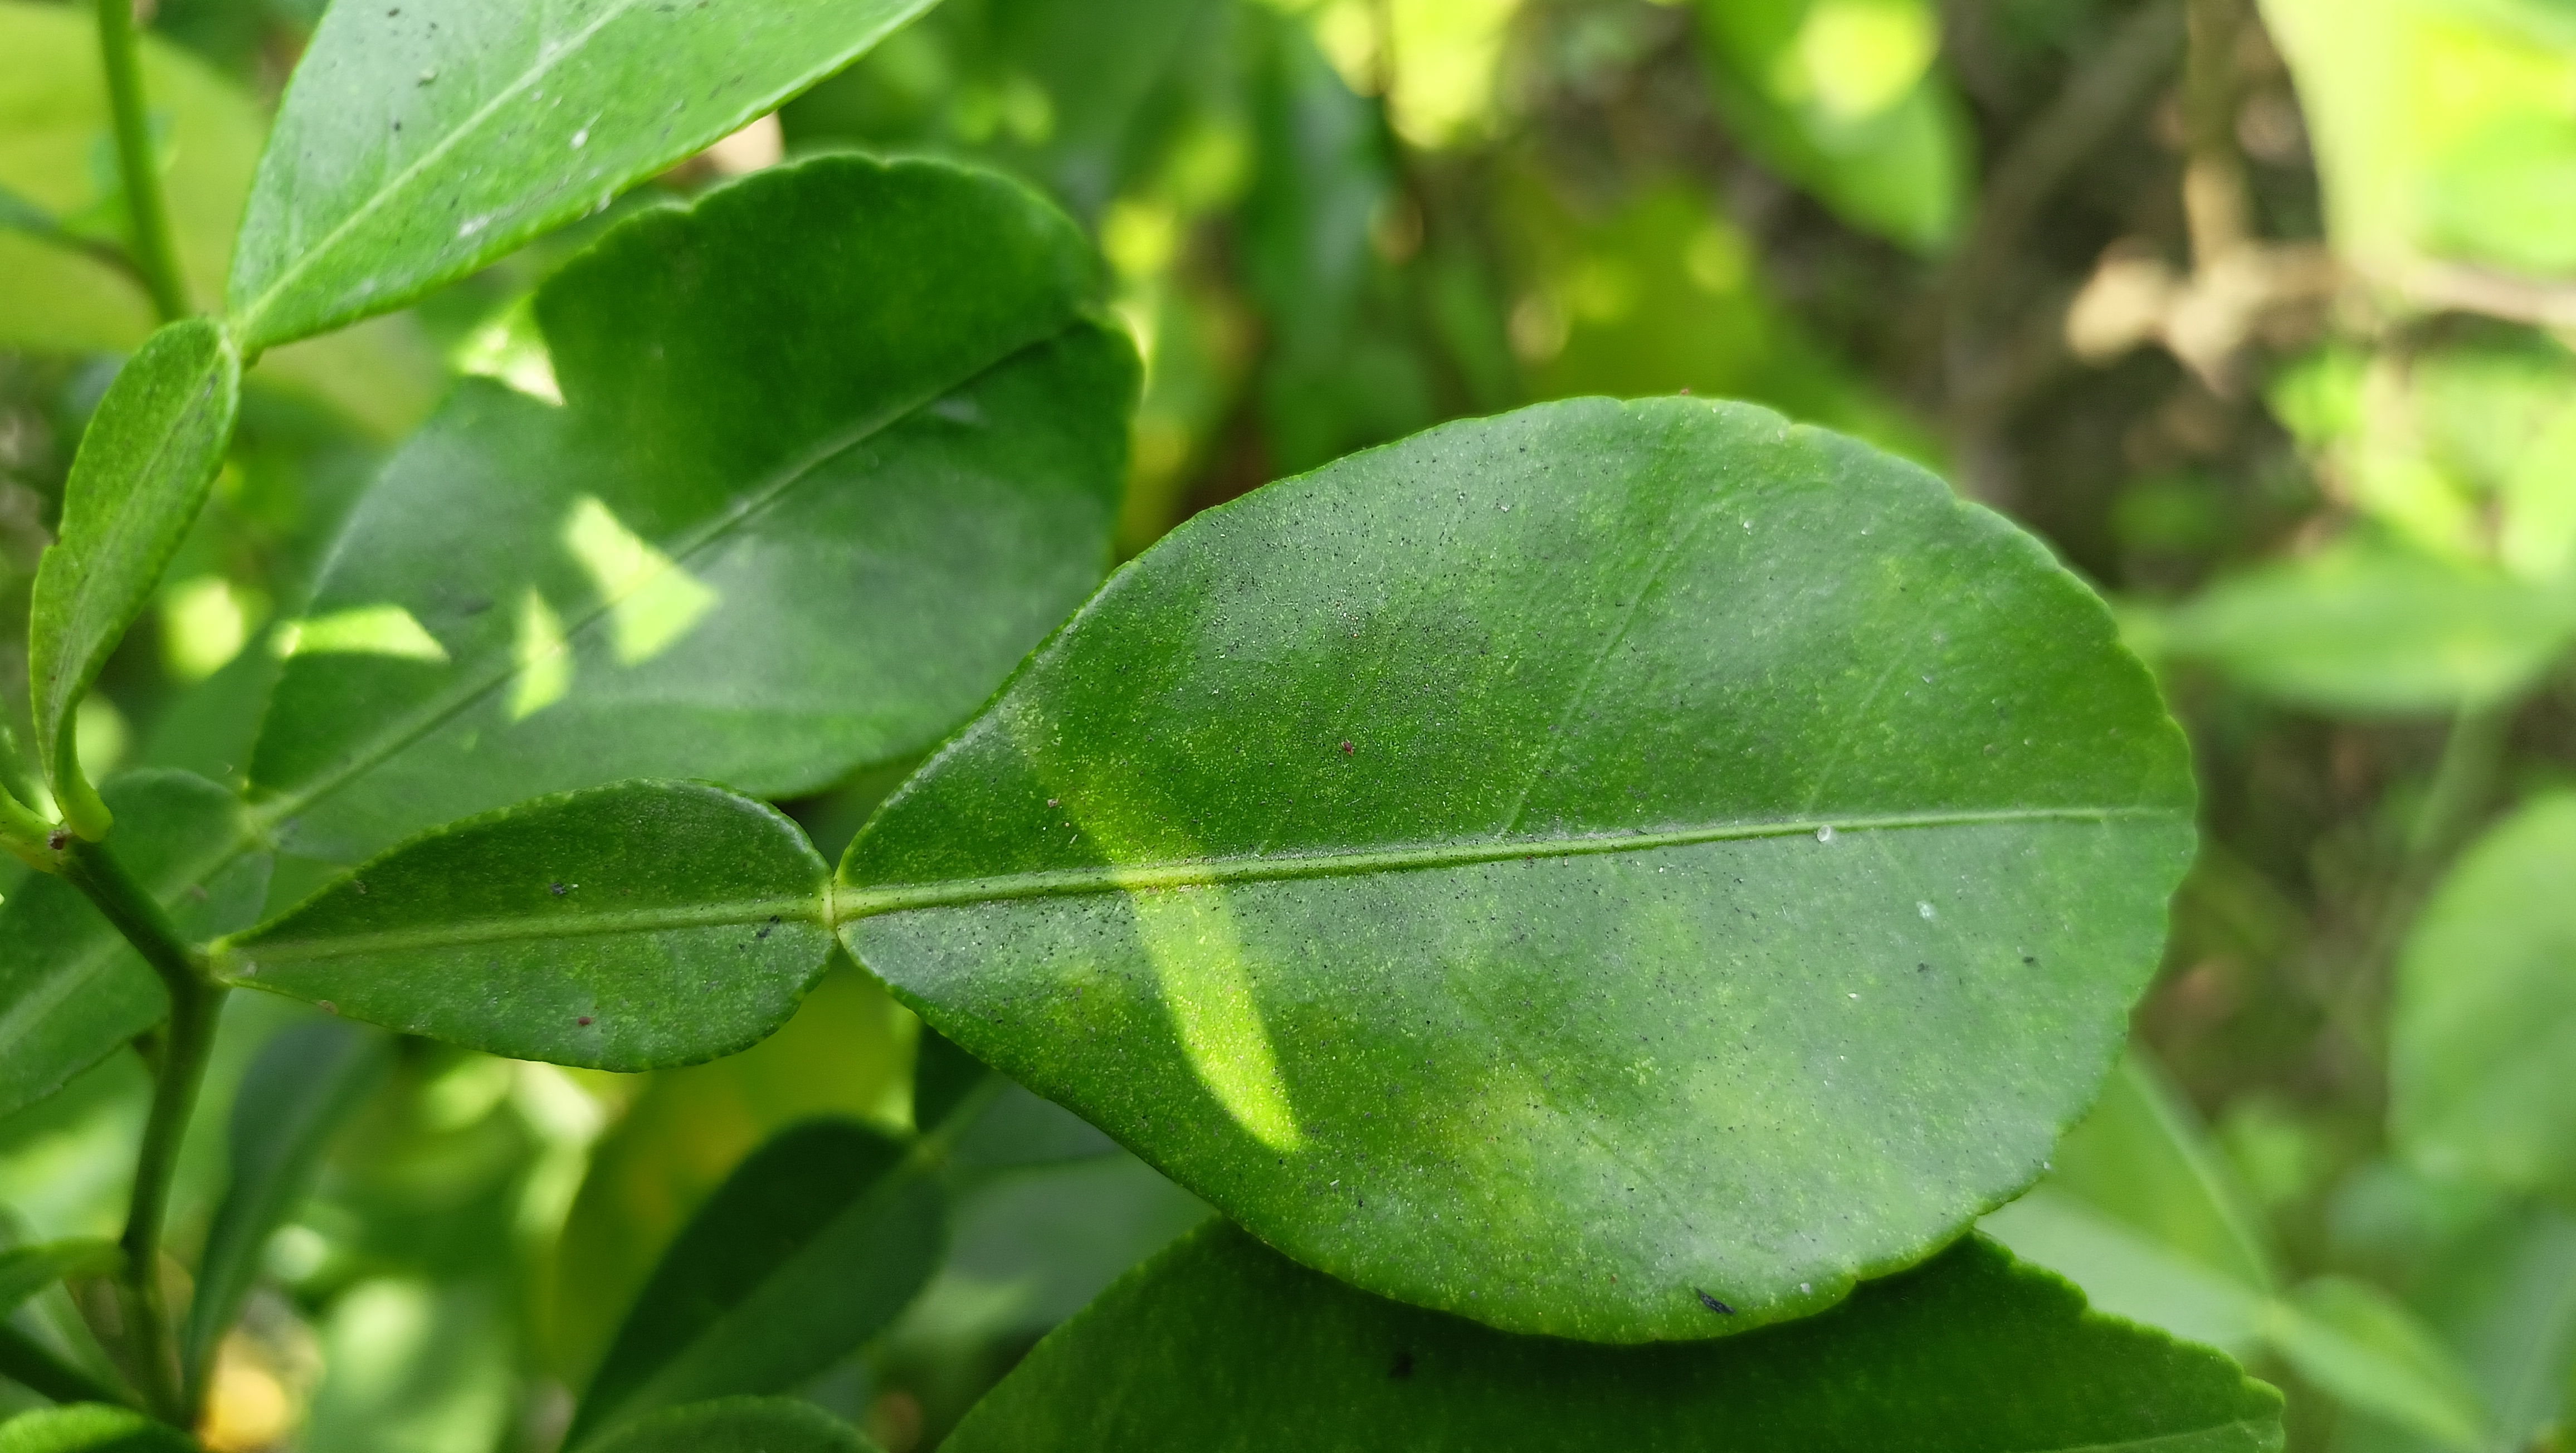
Mandarin leaf variety: Nagpuri